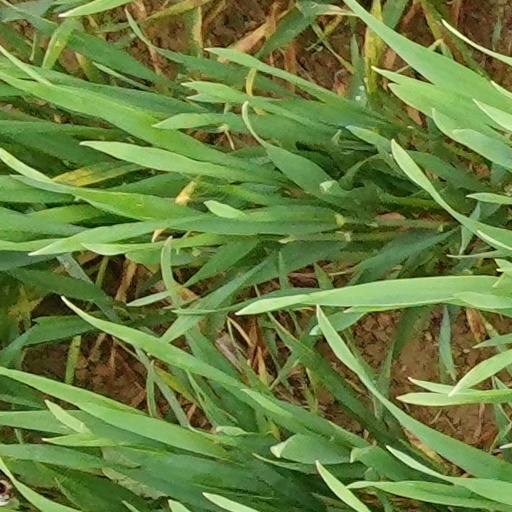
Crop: wheat